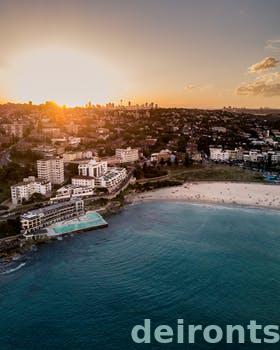
Label: Watermark